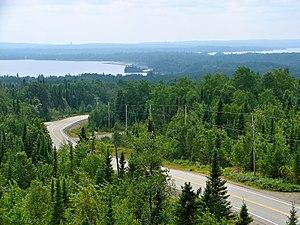
La route 395 est une route régionale québécoise située sur la rive nord du fleuve Saint-Laurent. Elle dessert la région administrative de l'Abitibi-Témiscamingue.